Typhoon Janis

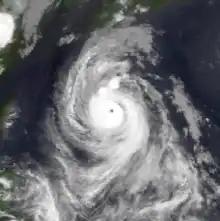
Typhoon Janis at peak intensity on August 6

Typhoon Janis, known in the Philippines as Typhoon Gloring, was an early-season typhoon that struck Japan during August 1992. An area of disturbed weather formed near Pohnpei in late-July 1992, and after an increase in thunderstorm activity, a tropical depression developed on August 3. After passing near Guam, Janis tracked generally westward, and on August 5, the storm was believed to have attained typhoon intensity. After intensifying at a brisk pace, Janis attained peak intensity on August 6 near Okinawa. Thereafter, the typhoon began to weaken and accelerate as it recurved towards Kyushu, where it made landfall on the next day. Land interaction took its toll on the typhoon as it tracked northeast, paralleling the western coast of Honshu. On August 9, Janis transitioned into an extratropical low over Hokkaido.